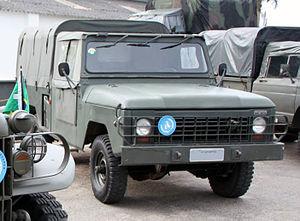
L’entreprise privée Engesa - Engenheiros Especializados S/A appartenait à l’industrie de défense brésilienne spécialisée dans la production de véhicules blindés. Elle fut formée en 1963 et compta jusqu’à 5 000 salariés.